HMS Indefatigable (1784)

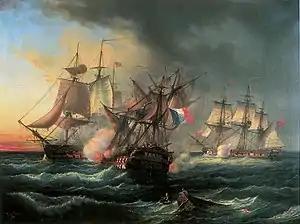
Fight of the "Indefatigable" (left) and "Droits de l'Homme", as depicted by Léopold le Guen (1853)

On the morning of 20 April 1796, "Indefatigable" sighted the French 44-gun frigate off the Lizard. "Indefatigable", "Amazon", and "Concorde" chased "Virginie", with "Indefatigable" catching her just after midnight on 21 April after a chase of 15 hours and . After an hour and three quarters of fighting, she still had not struck and had somewhat outmaneuvered "Indefatigable" when "Concorde" arrived. Seeing that she was outnumbered, "Virginie" struck.